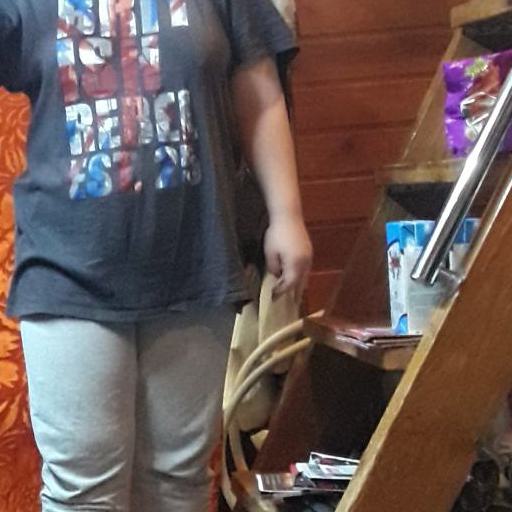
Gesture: no_gesture